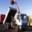
Label: truck